Tano Cimarosa

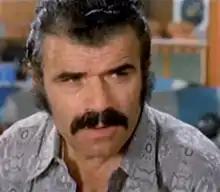
Cimarosa in "Gang War in Milan" (1973)

Tano Cimarosa, (real name Gaetano Cisco; 1 January 1922 – 24 May 2008) was an Italian actor, screenwriter and film director. He participated in more than fifty movies.